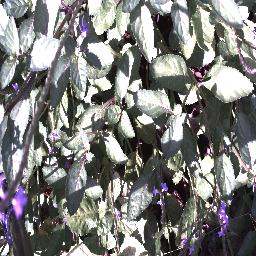
Label: snake_weed